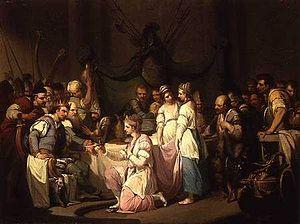
Vortigern and Rowena est une pièce de théâtre parue en 1796 sous le nom de William Shakespeare. Il s'agit en réalité d'un des nombreux faux shakespeariens produits par William Henry Ireland durant les deux années précédentes. La supercherie est éventée peu après la première de la pièce, qui n'est pas rejouée pendant plus de deux siècles.